John P. Charlton

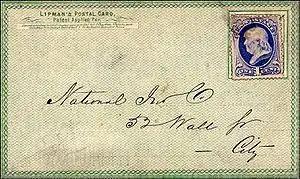
A postcard printed by Charlton and Lipman

John P. Charlton was an American printer and stationer from Philadelphia, Pennsylvania, who is often credited as the inventor of the private postal card, which he copyrighted in 1861 together with Hymen Lipman.